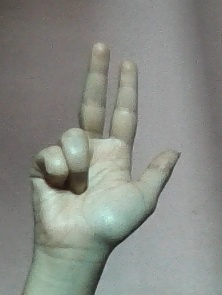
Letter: al